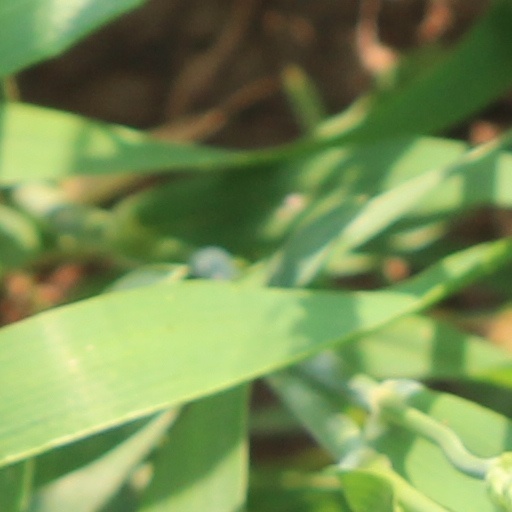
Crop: wheat